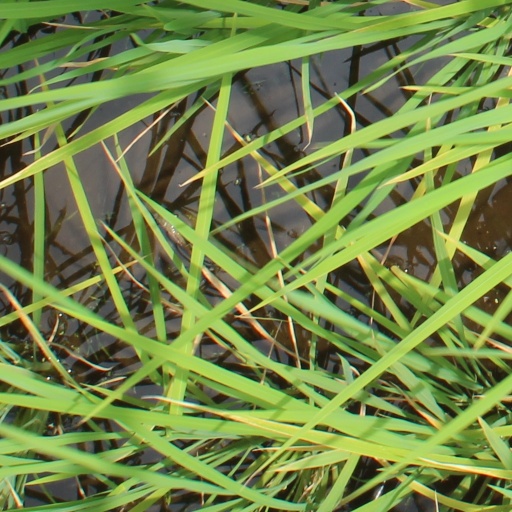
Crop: rice